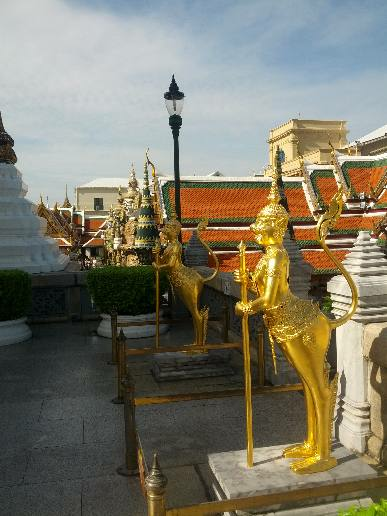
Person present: No